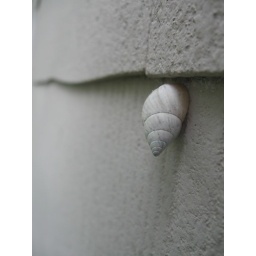
tree snail (or house snail, in this case)